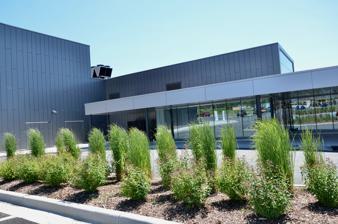
Building: Zatzman Sportsplex
Country: Canada
Year built: 1982
Sports venue in Nova Scotia Zatzman Sportsplex Main entrance Location within Nova Scotia Former names Dartmouth Sportsplex General information Status Completed Type Sports centre Address 110 Wyse Road Dartmouth, Nova Scotia Groundbreaking 1981 Opened 1982 Renovated 2019 Owner Halifax Regional Municipality Other information Seating capacity 3,000 (ice hockey) 3,500 (stage events) Website zatzmansportsplex .com The Zatzman Sportsplex is an indoor sports and community centre in Dartmouth, Nova Scotia , opened 1982 and known as the Dartmouth Sportsplex until 2019. It houses an arena, a gymnasium, two swimming pools, and other fitness, leisure and events facilities. It is managed by the Dartmouth Sportsplex Community Association, a non-profit organization which runs the facility on behalf of the Halifax Regional Council . History The Dartmouth Sportsplex, pictured while under renovation in July 2017 The site was formerly home to the Dartmouth Arena, which was built in 1950 and burned down on 16 May 1974. A sod-turning ceremony was held for the new Sportsplex in March 1981 by Dartmouth mayor Daniel Brownlow and Premier John Buchanan . It was constructed by Dineen Construction and cost $7 million. The Sportsplex opened in 1982. A management agreement between the municipality and the Dartmouth Sportsplex Community Association was signed in 1998, and has been renewed every year since. The Dartmouth Sportsplex closed in early 2017 for a major renovation and expansion. A new double gymnasium and multi-purpose meeting rooms were added, while the fitness room was expanded. Most of the interior was revamped, except for the hockey arena. The project was designed by Diamond Schmitt Architects and local firm Abbott Brown. Estimated in 2016 to cost $20 million, it ended up costing about $28 million. The complex reopened in February 2019 as the Zatzman Sportsplex following a $750,000 donation from the Zatzman family in honour of the late Joseph Zatzman , businessman and former mayor of Dartmouth. Facilities Zatzman Sportsplex sign and new gym. The arena has a capacity of 3,000 for hockey and 3,500 for stage events. It has been home to various junior, senior and minor and high school hockey teams. It also hosts occasional trade shows and concerts. The complex also houses a 25-metre, eight lane swimming pool, home to the Dartmouth Whalers and Dartmouth Crusaders swim clubs, as well as a smaller teaching pool. Other facilities include meeting and community rooms, a gymnasium, fitness and cardio rooms, racquetball and squash courts, a running track, water slides, and a canteen (not yet opened following renovations). Clubs and events hosted Dartmouth Crusaders Swim Club Dartmouth Whalers Masters Swim Club Canada Winter Games - men's and women's ice hockey, February 11-27, 2011 Dartmouth Major Midget 1982- Dartmouth Whalers Major Bantam 2013- Dartmouth High School (Nova Scotia) 2017- Metro Marauders Junior A hockey team, 2010–2013 (now Valley Wildcats ) Nova Scotia Liberal Party leadership convention , April 2007 Dartmouth Destroyers , Canadian Elite Hockey League , 2005-2006 IIHF World Women's Championships , 2004 (co-hosted with Halifax Metro Centre ) Emergency shelter, Operation Yellow Ribbon , 2001 Dartmouth Oland Exports, Maritime Junior Hockey League , 1995–1998 Dartmouth Moosehead Mounties, 19??-???? Fred Page Cup , 1996, Air Canada Cup , 1992 Annual SEDHMA minor hockey tournament Various Musical Concerts Transportation The facility is adjacent to the Halifax Transit Bridge Terminal, the busiest public transport hub in the city serving 24 different transit routes. References